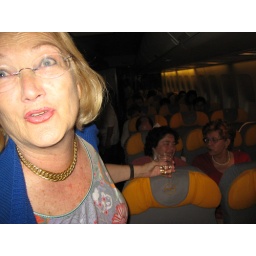
Champagne in a plastic glass